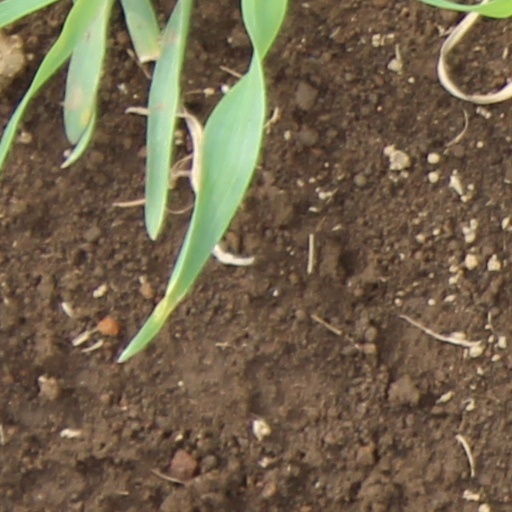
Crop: wheat